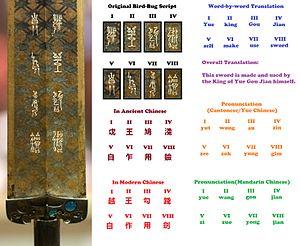
L'épee de Goujian est une épée chinoise en bronze de la période des Printemps et des Automnes ayant appartenu au roi Goujian de Yue, découverte dans un état de conservation remarquable en 1965 dans le Xian de Jiangling, dans la province du Hubei, en Chine. Elle comporte de la calligraphie dans le style oiseaux et insectes typique de cette période.
La calligraphie oiseaux et insectes est un style de calligraphie utilisé avec l'écriture chinoise, développé principalement, pendant la période des Printemps et des Automnes et la période des Royaumes combattants.